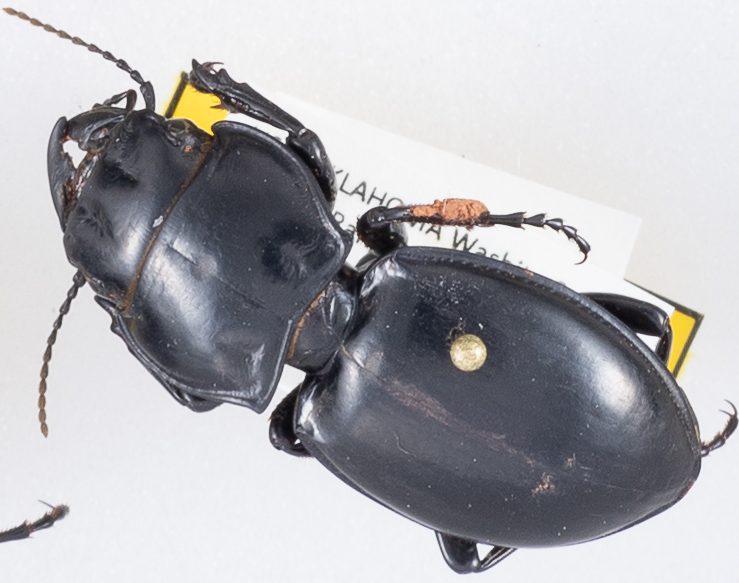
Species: Pasimachus californicus
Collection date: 2015-09-01
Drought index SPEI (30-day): -0.088
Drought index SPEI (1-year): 0.9
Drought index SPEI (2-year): -0.62